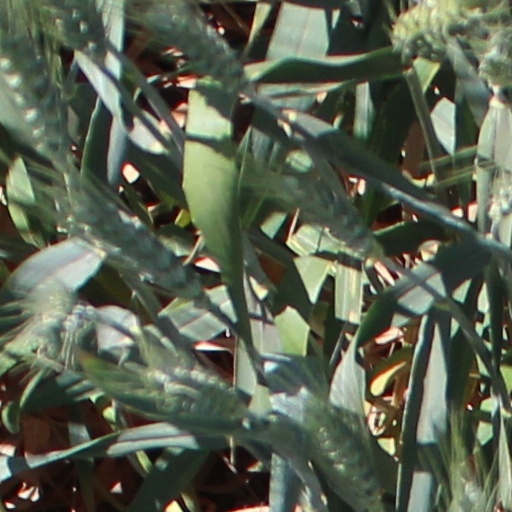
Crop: wheat